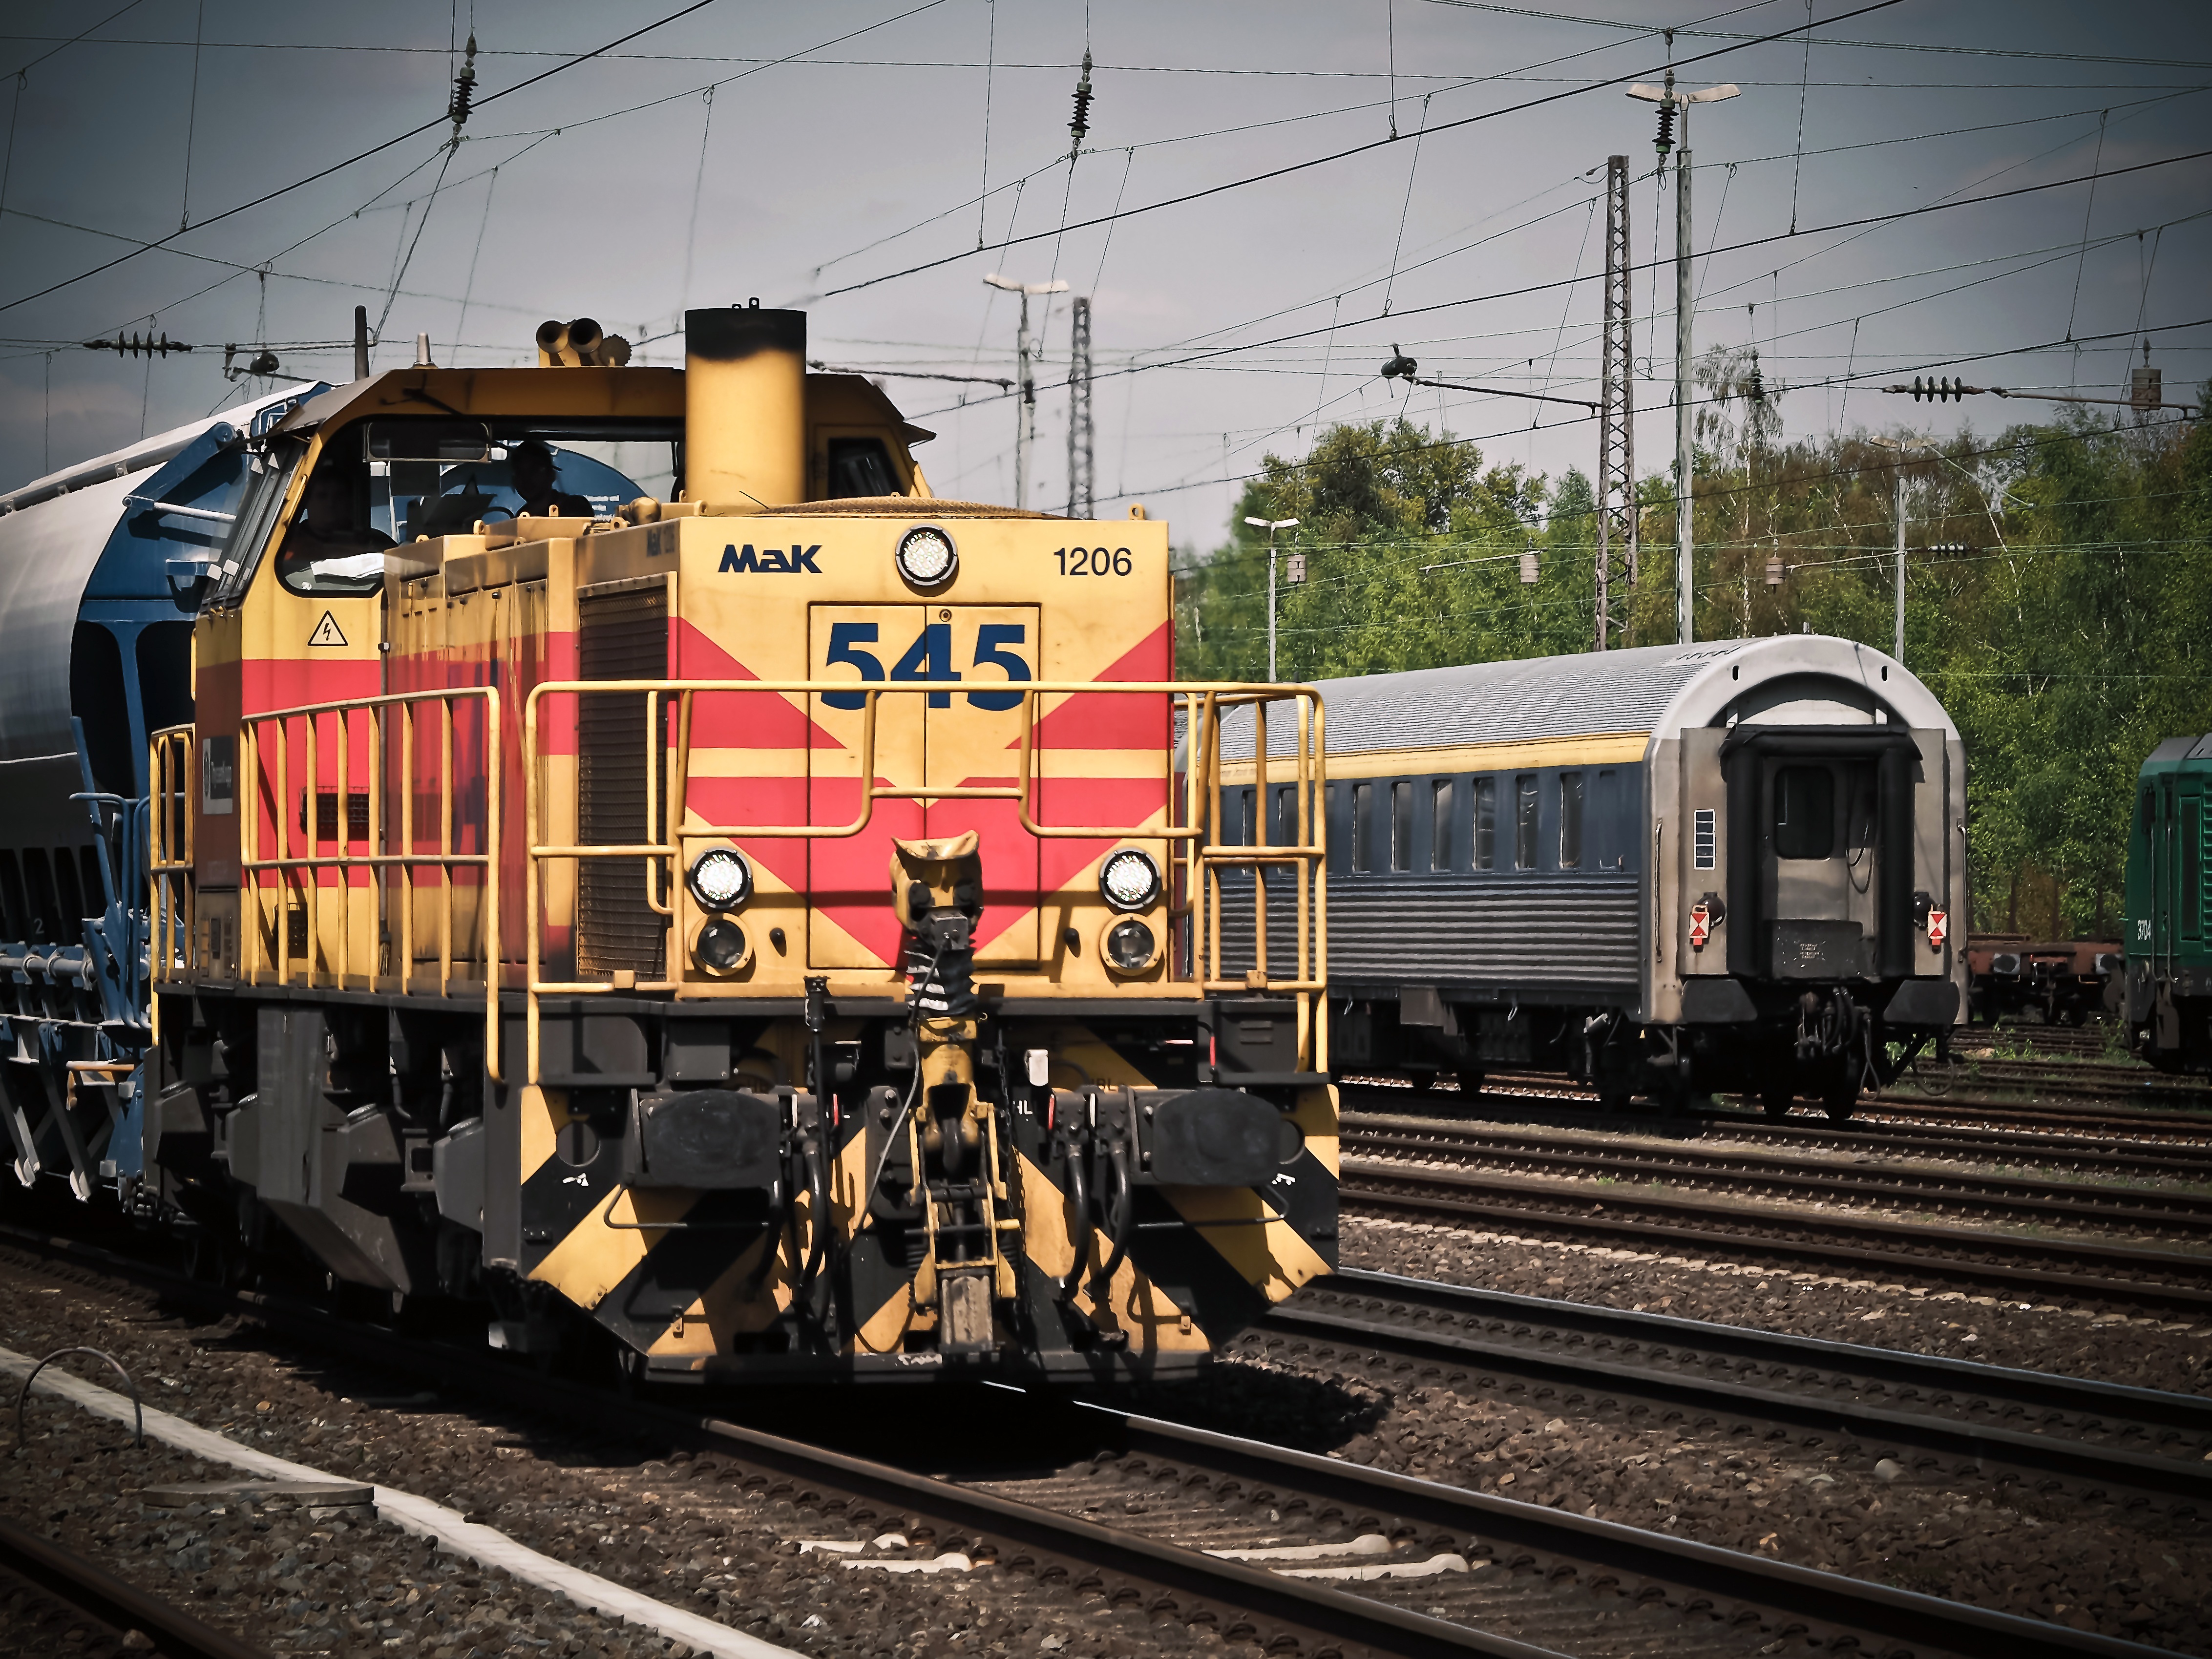
track, railway, traffic, train, transport, vehicle, industry, electricity, public transport, locomotive, loco, railroad track, seemed, passenger, db, rail transport, rail traffic, deutsche bahn, goods, freight transport, goods wagon, land vehicle, rolling stock, metropolitan area, railroad car